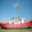
Label: ship